The Band (professional wrestling)

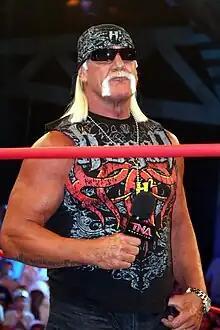
A reunion was spurred by Hogan's TNA arrival in 2010

The Band debuted in TNA in 2010 when, weeks prior to the debut of Hulk Hogan in Total Nonstop Action Wrestling (TNA), Kevin Nash had hinted that "the band was getting back together" (a reference to nWo 2000 catchphrase, "The Band is Back Together"). On the January 4, 2010, live "Impact!" Monday night three-hour special, Sean Waltman and Scott Hall made their returns to TNA and with Nash had sought to rehash, to some extent, their invasive alliance (though not legally permitted to use the nWo moniker due to WWE's ownership), with the debuting Hogan (who used an edit of the nWo 2000 theme as his entrance music, as well as all black attire and 5 o'clock shadow). This was the first time in over eight years the members had been seen together at a wrestling event. Hogan conceded the others were his "brothers 4 life"; however, he would decline the offer, stating that "it's a different time". Eric Bischoff then came down and clarified that in partnering with Hogan to run the talent department, everyone would have to earn their spots in the company. At the end of the show, Nash, Hall and Waltman assaulted Mick Foley, who confronted Bischoff in the office while trying to get a meeting with Hogan, and beat him down until Hogan arrived on the scene to end the show.